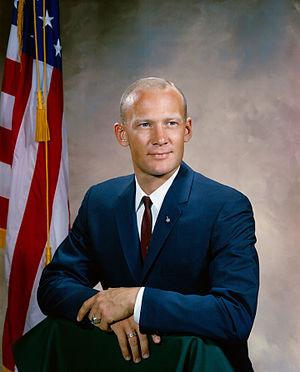
Buzz Aldrin, né Edwin Eugene Aldrin Jr., le 20 janvier 1930 à Glen Ridge dans le New Jersey aux États-Unis, est un militaire, pilote d'essai, astronaute et ingénieur américain. Il effectue trois sorties dans l'espace en tant que pilote de la mission Gemini 12 de 1966 et, en tant que pilote du module lunaire Apollo de la mission Apollo 11 de 1969, il est, avec le commandant de la mission Neil Armstrong, l'un des deux premiers humains à marcher sur la Lune.